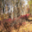
Label: forest